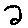
Label: 2